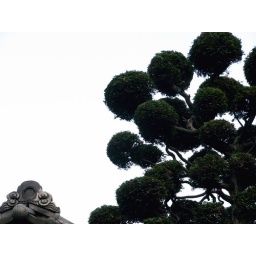
There is a interesting tree in the neighborhood of my house. The silhouette is like marimo.I like this house and the gardener.